Bluff Lake Nature Center

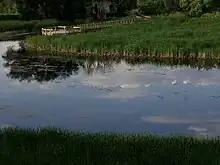
Reflections on Bluff Lake

Bluff Lake Nature Center is a wildlife refuge and environmental education center in Denver, Colorado, located along Sand Creek on the eastern edge of the former Stapleton International Airport. Bluff Lake hosts nearly 40,000 visitors each year, with the majority coming from east Denver neighborhoods and part of school-based and public programs.